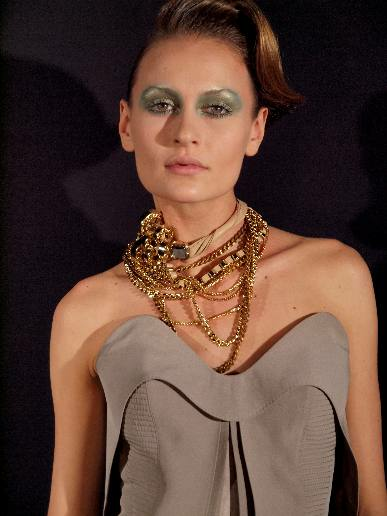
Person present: Yes